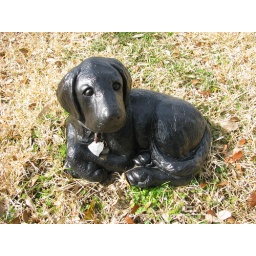
This dog is sitting at the grave of a young person in Lakewood Cemetery, Jackson, Mississippi.